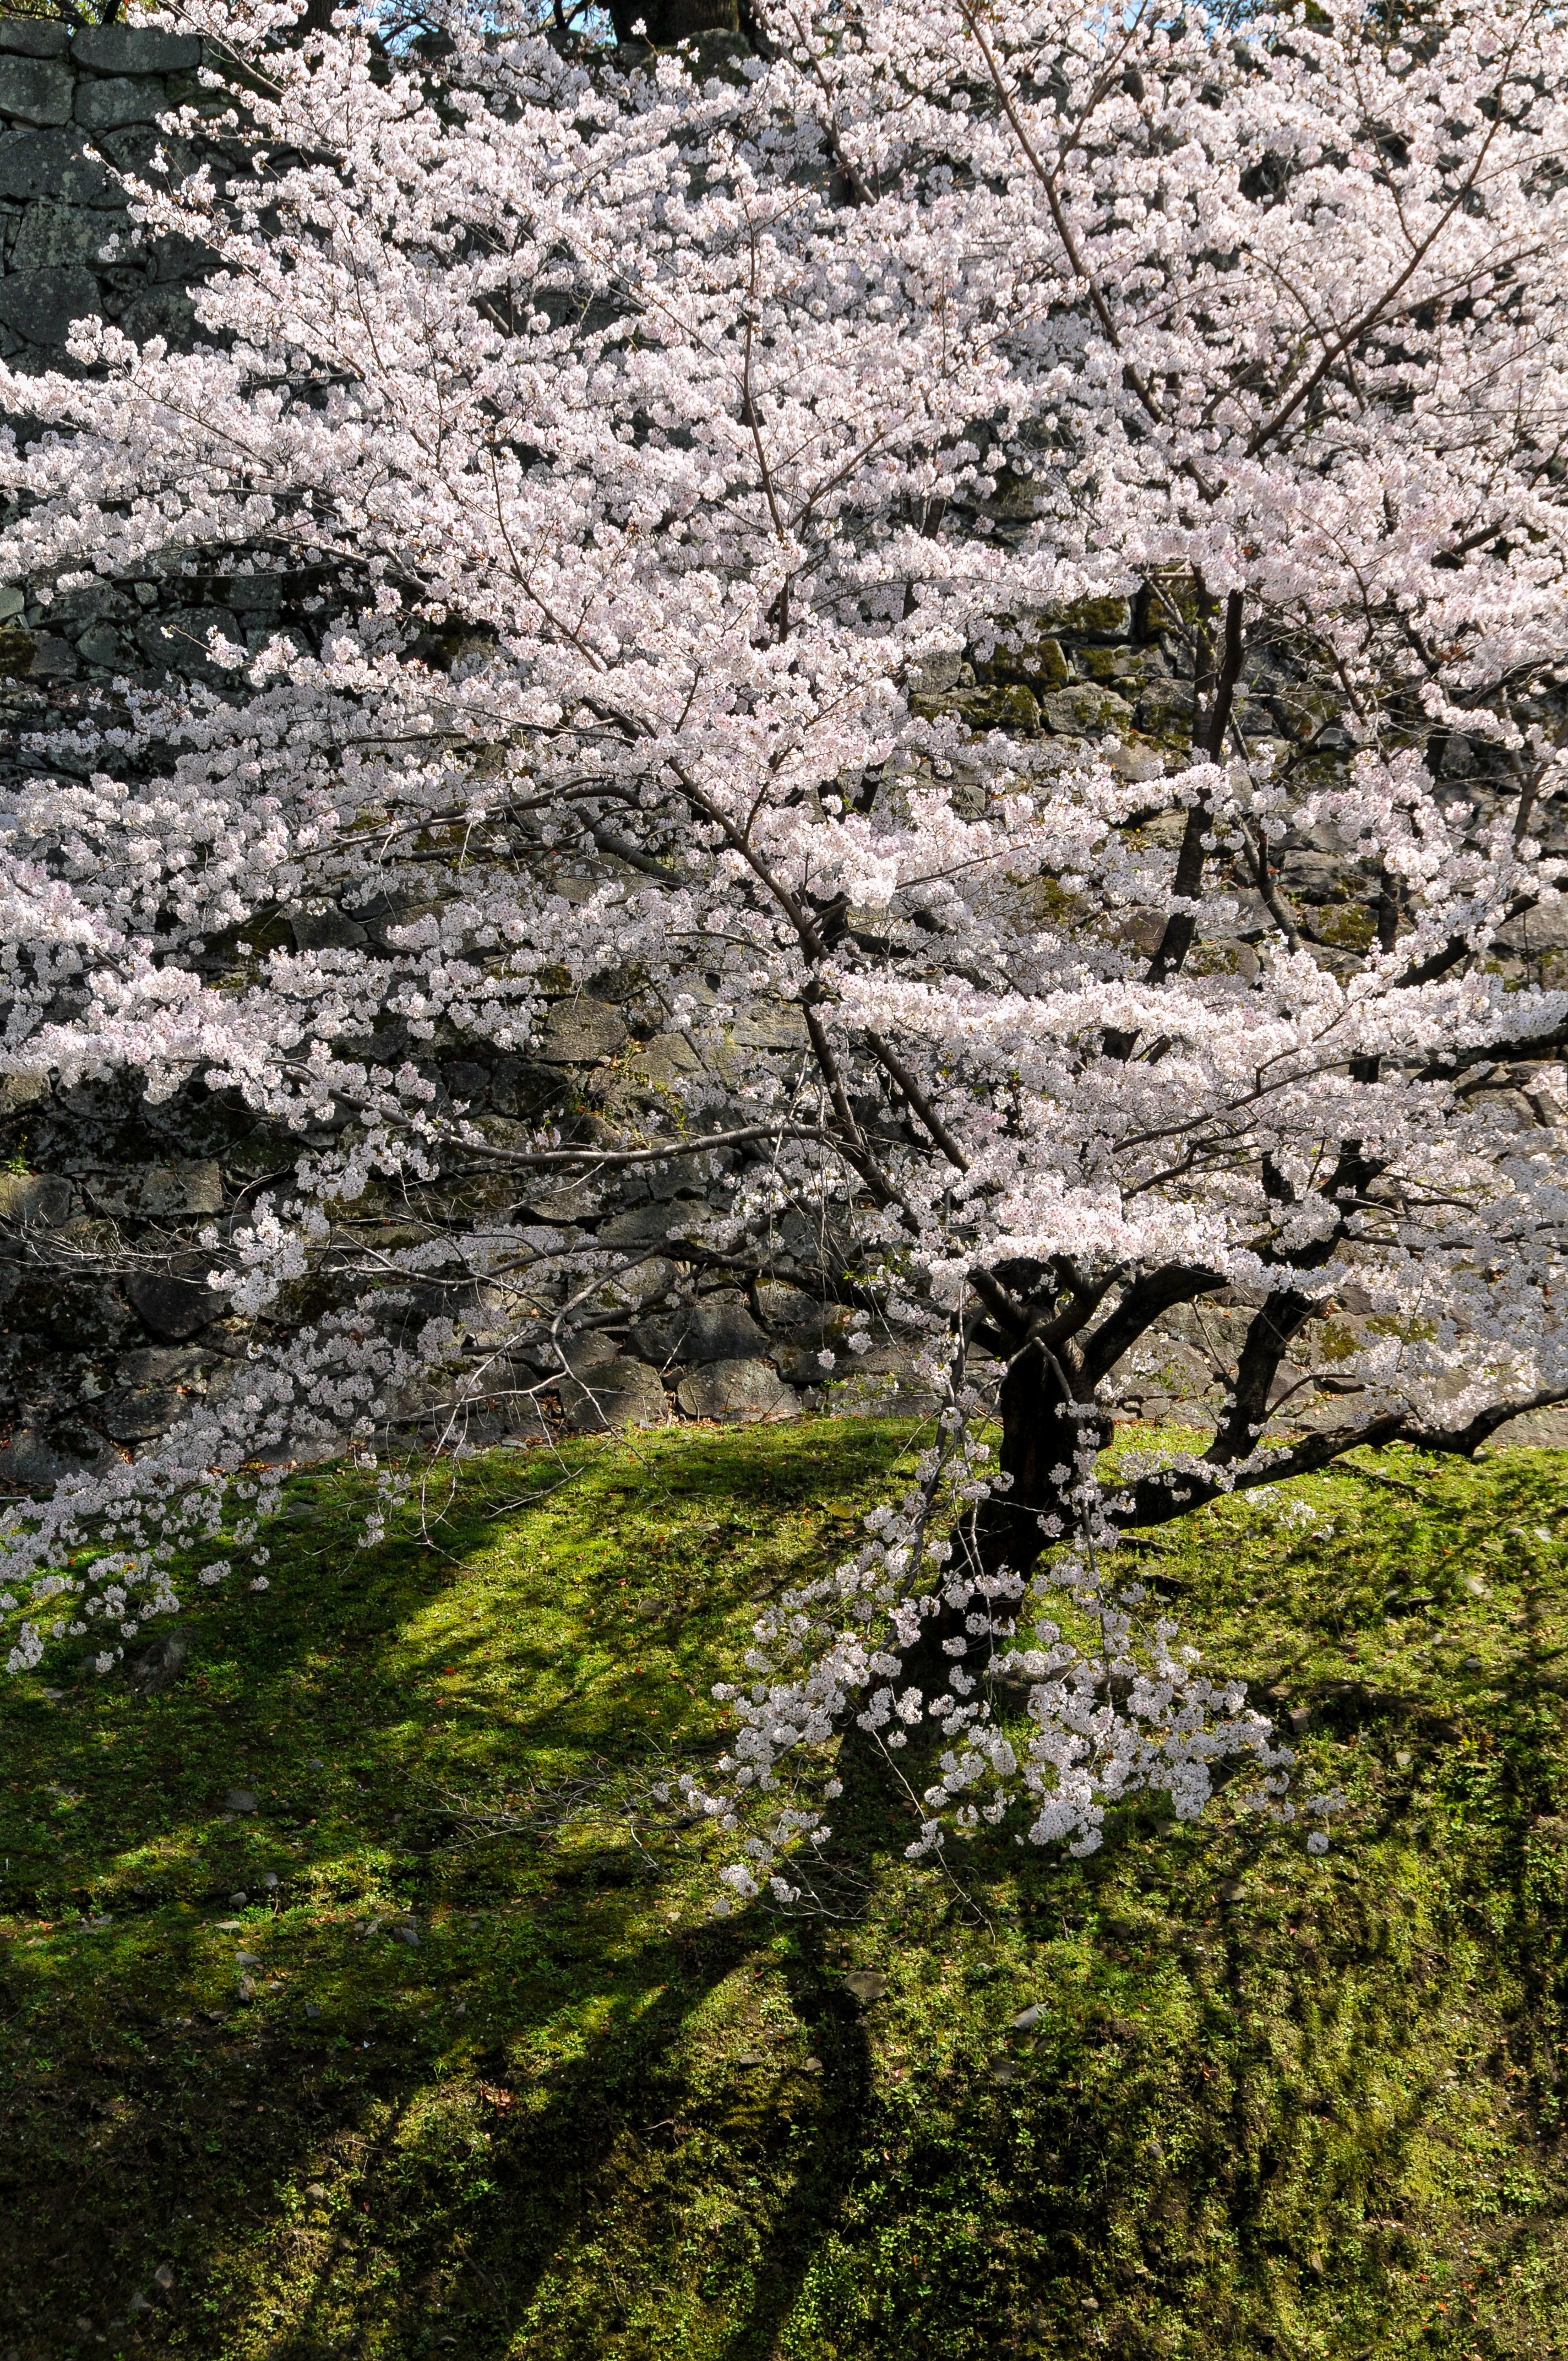
tree, branch, blossom, plant, flower, botany, pink, flora, cherry blossom, flowers, spring flowers, cherry, cherry blossoms, japan flower, cherry tree, spring in japan